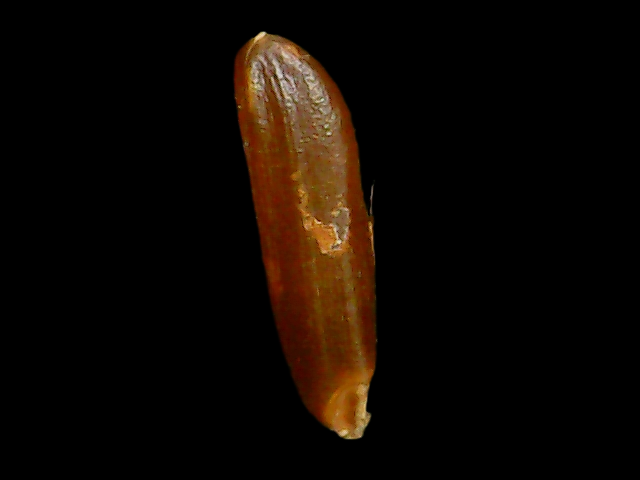
Rice variety: Binadhan20